Glanosuchus

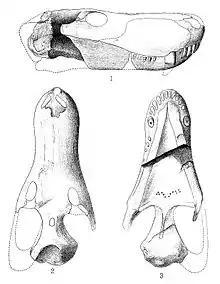
Illustration of the skull from 1904

"Glanosuchus macrops" was first described in 1904 by South African paleontologist Robert Broom, who named the genus and species on the basis of a nearly complete holotype skull. The skull has been distorted during fossilization and the bone is indistinguishable from the surrounding matrix in some parts. In illustrating the holotype, Broom chose to reconstruct the skull of the species rather than draw the actual specimen.